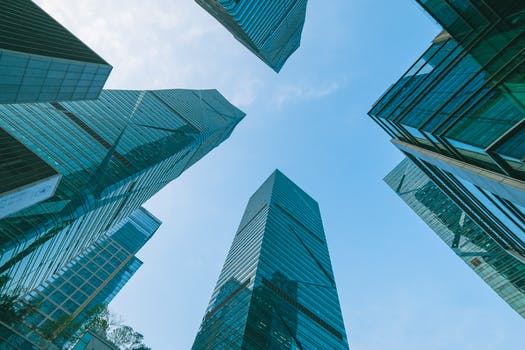
Label: No Watermark